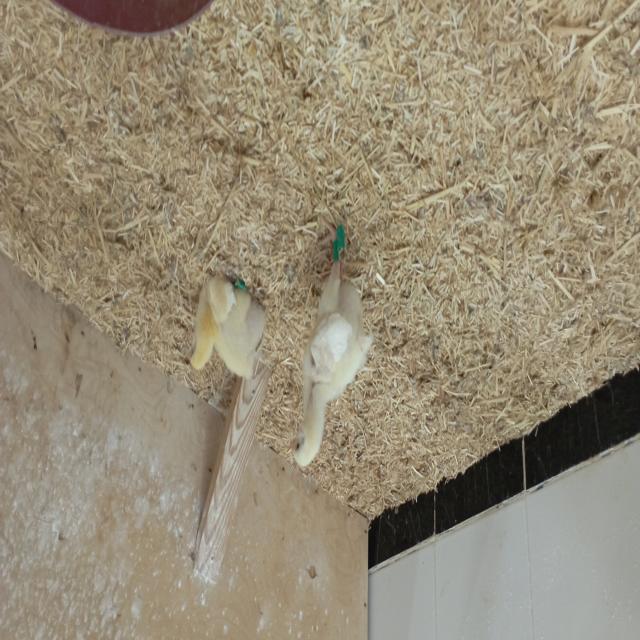
Weight: 217 g